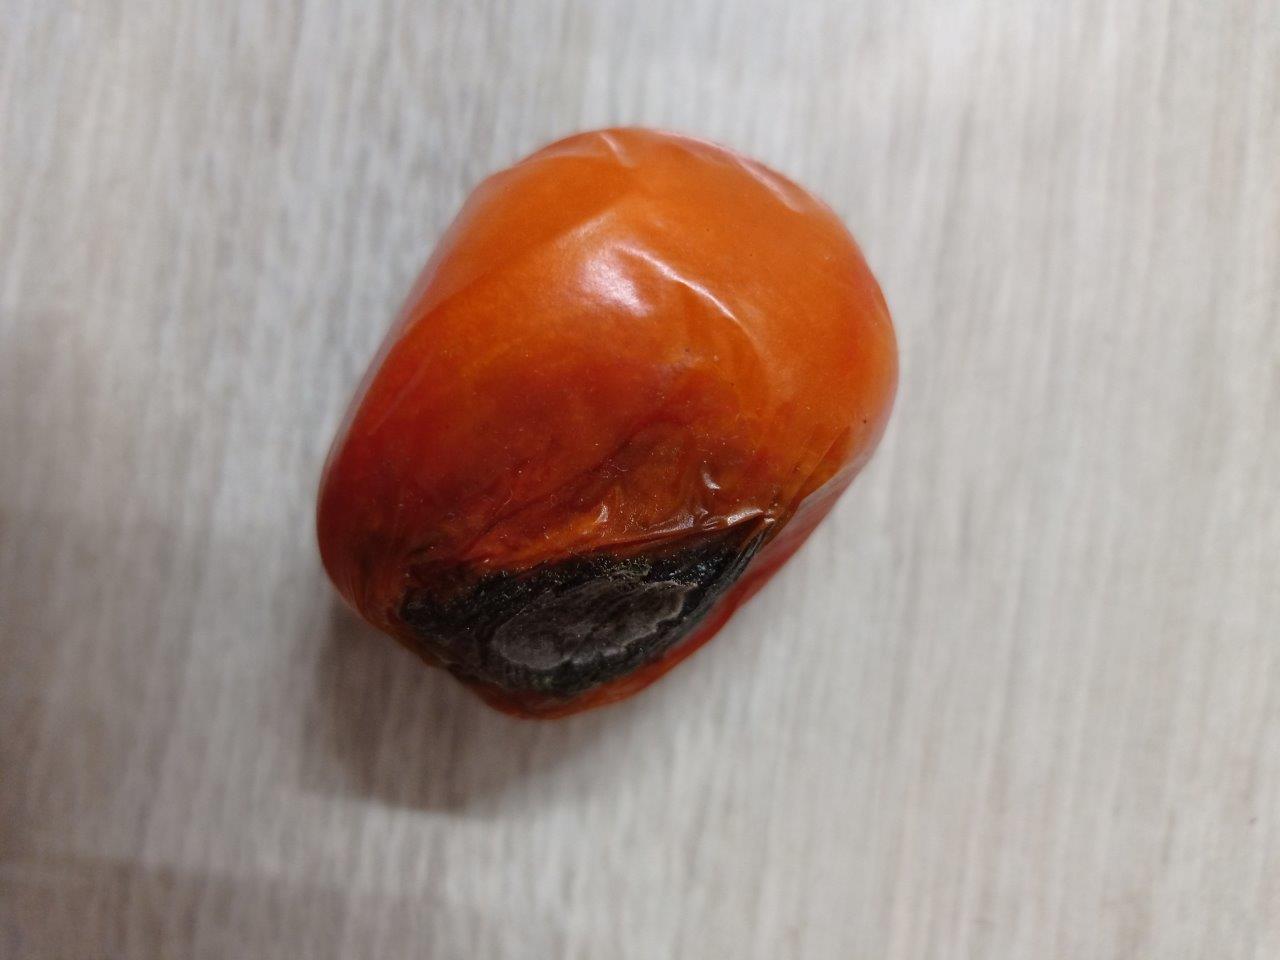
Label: Rotten